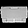
Label: Bag